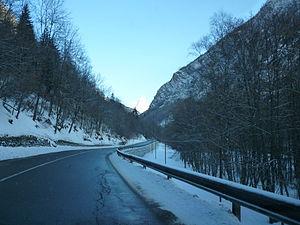
Le Cervin vu depuis Buisson (Antey-Saint-André - Vallée d'Aoste)
Buisson est un village, dénommé administrativement hameau en français ou frazione en italien, d'Antey-Saint-André, dans le bas Valtournenche, en Vallée d'Aoste.
Antey-Saint-André est une commune italienne alpine de la région Vallée d'Aoste, située dans le bas Valtournenche.